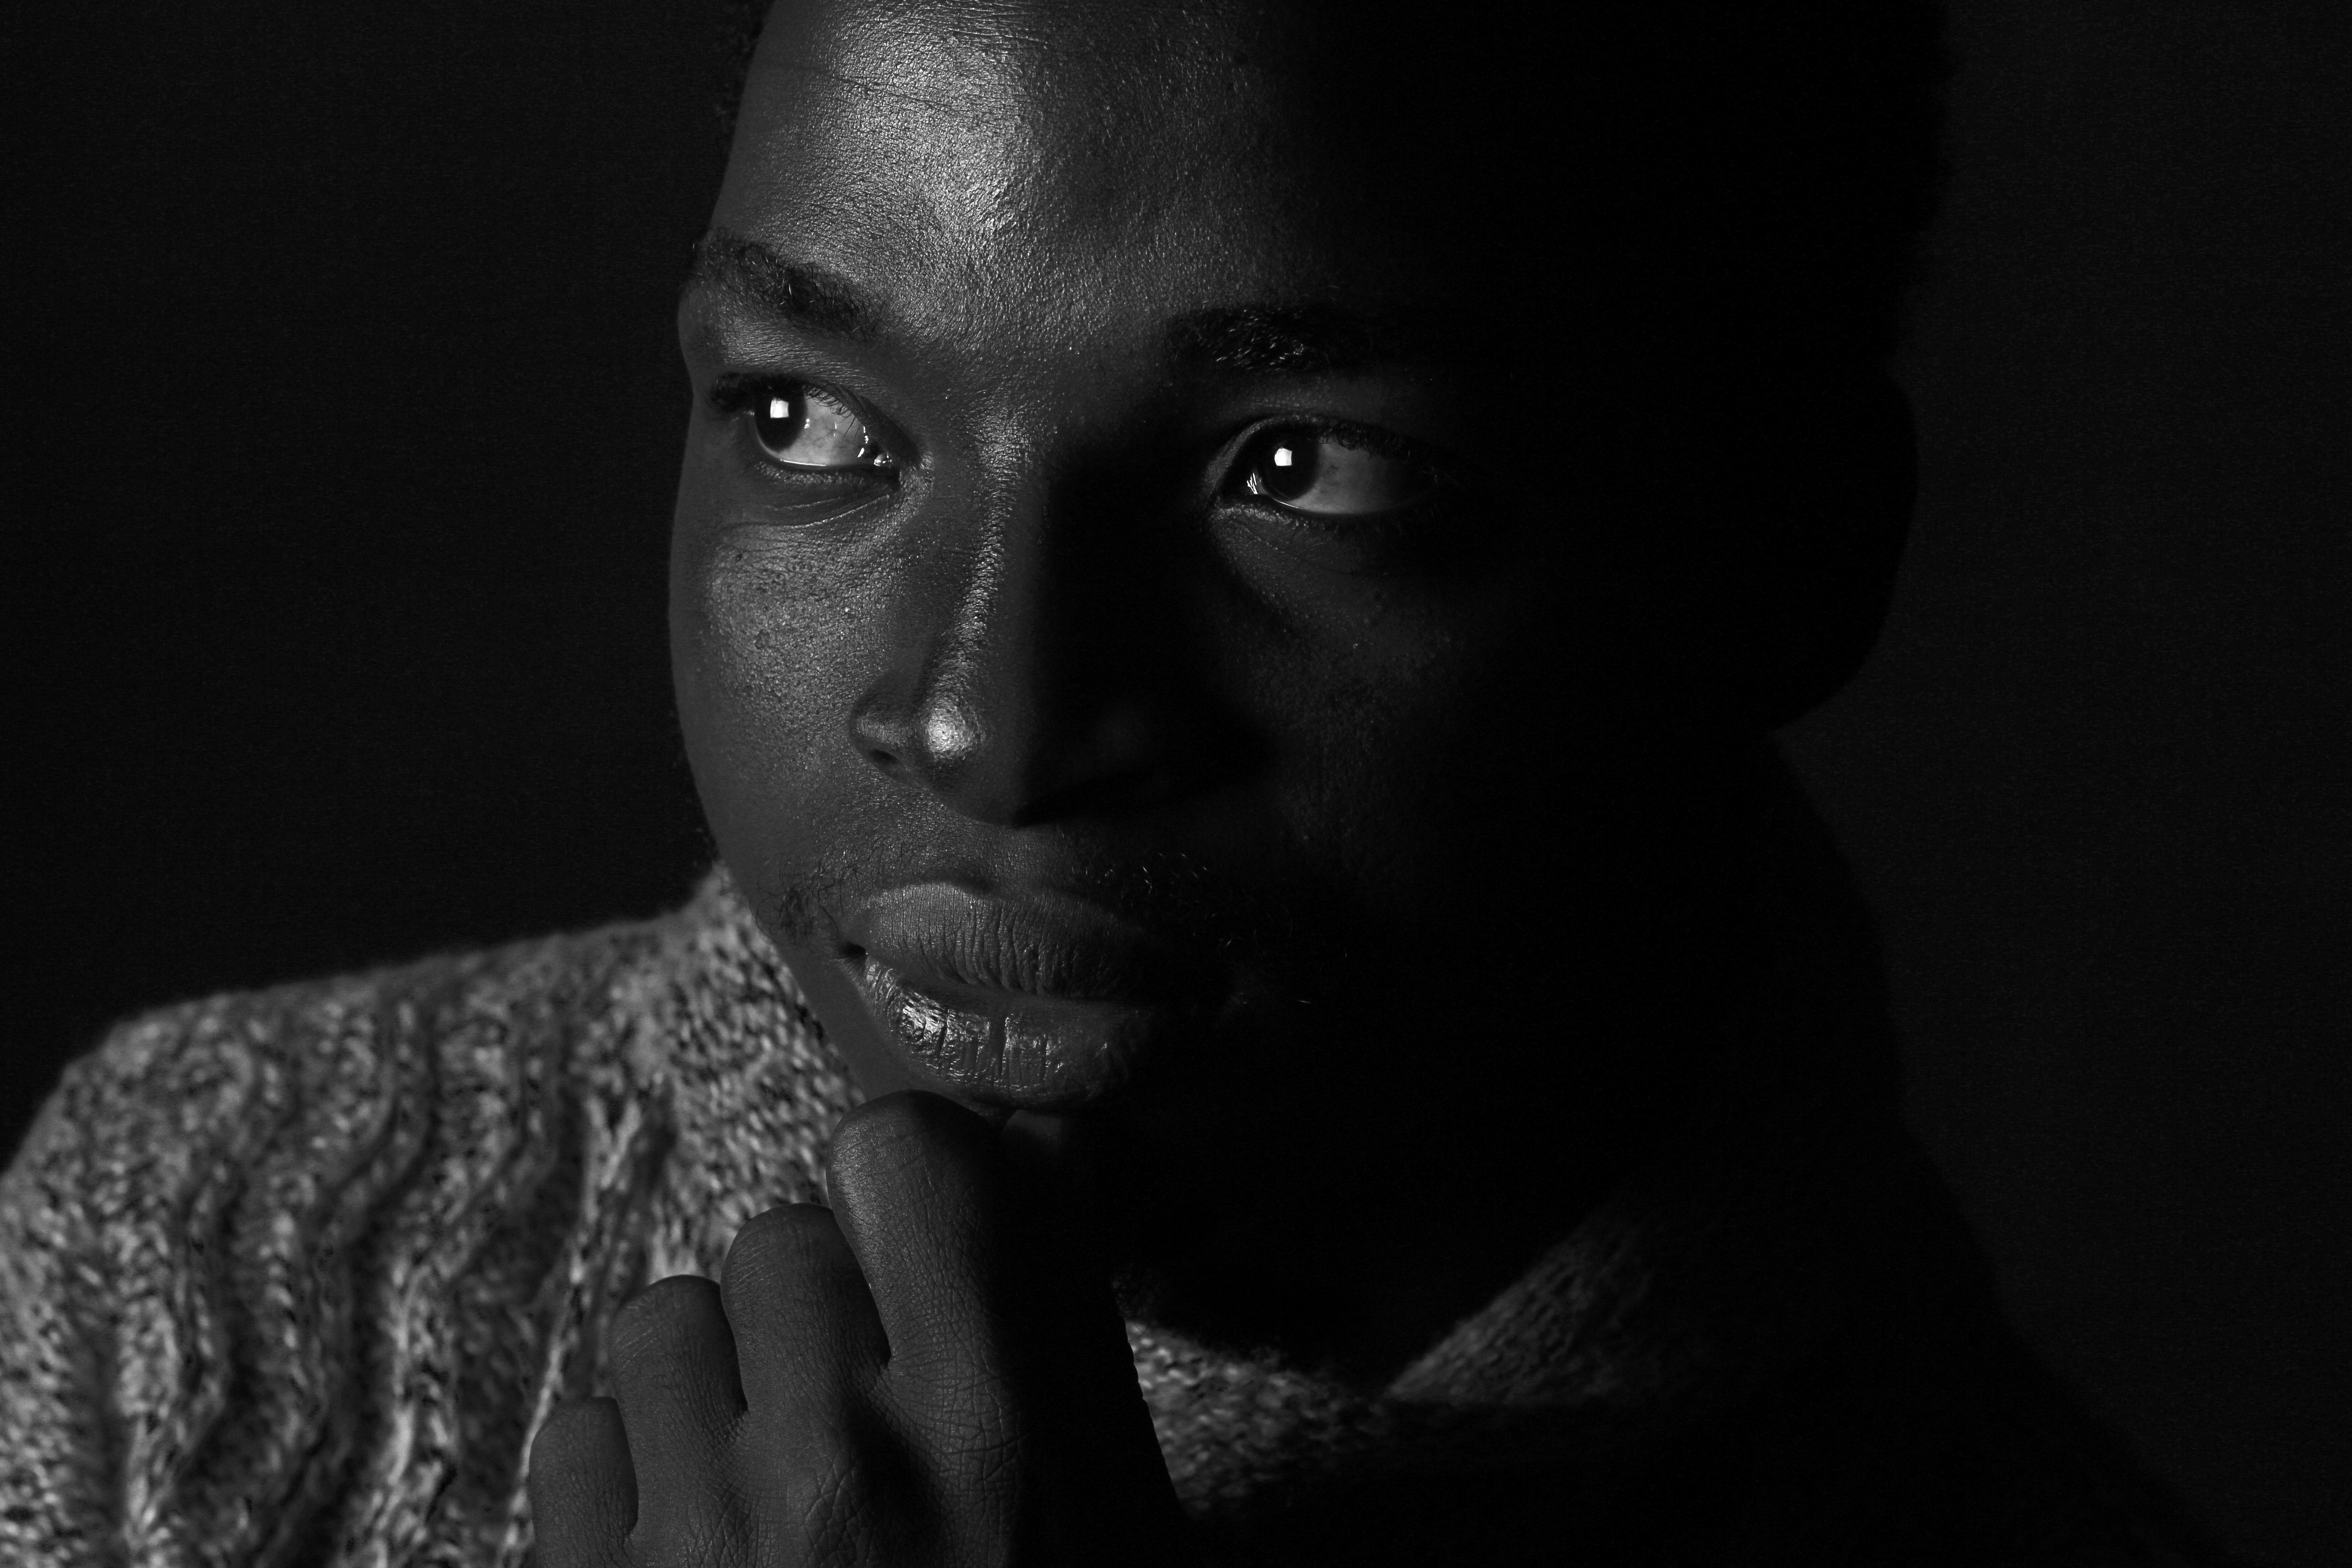
face, black, white, photograph, black and white, lip, monochrome, head, nose, monochrome photography, skin, beauty, portrait, eyebrow, cheek, eye, close up, child, portrait photography, photography, human, forehead, darkness, mouth, flash photography, hand, neck, stock photography, adaptation, style